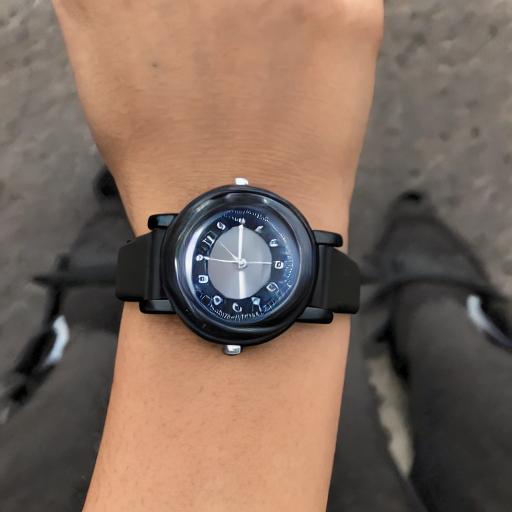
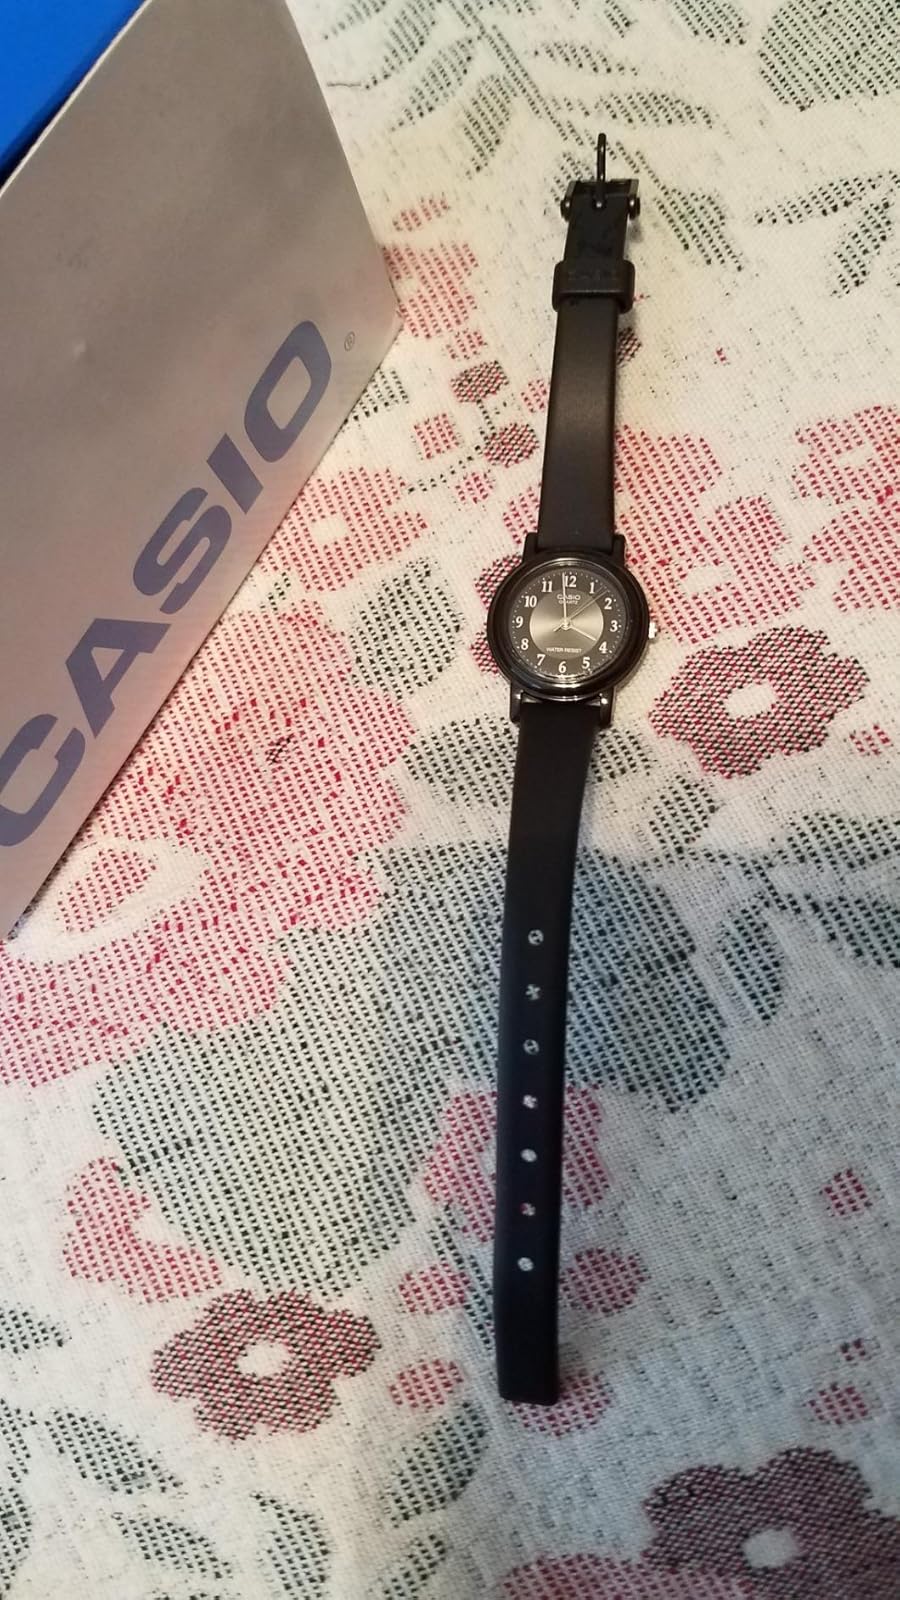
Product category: accessories_watch
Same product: no